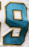
Number: 9